Kyaukmyaung (Sagaing)

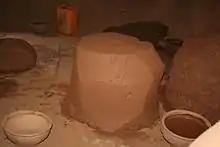
Block of mixed earthenware clay

Two kinds of clay are used, sourced from two specific places. One clay comes from the Irrawaddy riverbed, and is a red based earthenware clay that has a high copper content. The second is a yellow clay, which is cosmic and lime based, found at a deposit 2 kilometers away. The two types of clay are mixed together with ground dried clay bricks and then refined. After this process is complete the clay may be stored for up to two years, but is also ready to be used right away.